British Army during the First World War

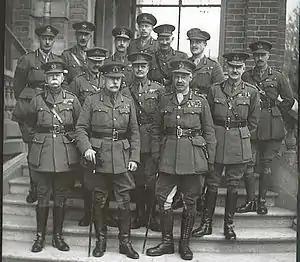
Sir Douglas Haig with his army commanders and their chiefs of staff, November 1918. Front row, left to right: Sir Herbert Plumer, Sir Douglas Haig, Sir Henry Rawlinson. Middle row, left to right: Sir Julian Byng, Sir William Birdwood, Sir Henry Horne. Back row, left to right: Sir Herbert Lawrence, Sir Charles Kavanagh, Brudenell White, Percy, Louis Vaughan, Archibald Montgomery-Massingberd, Hastings Anderson.

In 1914, no serving British officer of the British Expeditionary Force (BEF) had controlled a formation larger than a division on active operations. The first Commander in Chief of the BEF appointed in August 1914 was Field Marshal John French whose last active command had been the cavalry division in the Second Boer War. The commander of the British I Corps in 1914 was Douglas Haig. French had remarked in 1912 that Haig would be better suited to a position on the staff than a field command. Like French, Haig was a cavalryman. His last active command had been during the Second Boer War, first as a senior staff officer in the cavalry division, then commanding a brigade-sized group of columns.